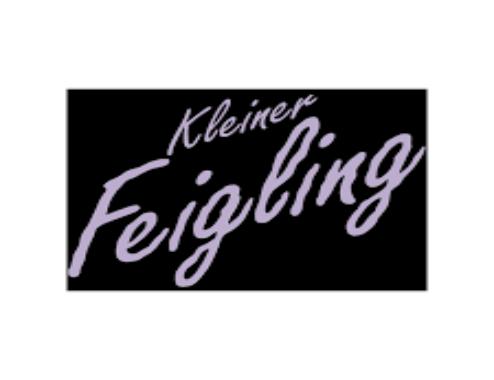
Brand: Kleiner Feigling
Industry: Food